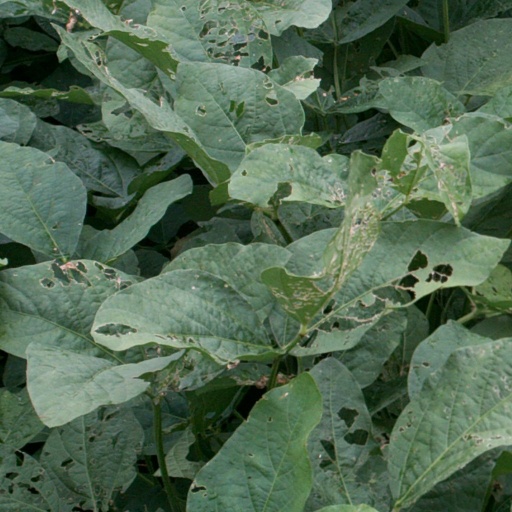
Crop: soybean